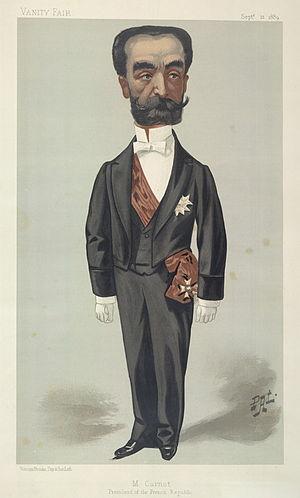
Jean de Paleologu ou de Paleologue, né en 1855 et mort en 1942, est un peintre, illustrateur et affichiste roumain qui a souvent utilisé Pal ou PAL comme signature ou marque d'atelier.